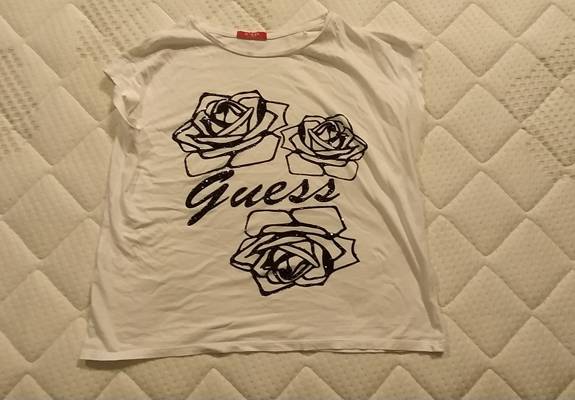
Waste category: clothes